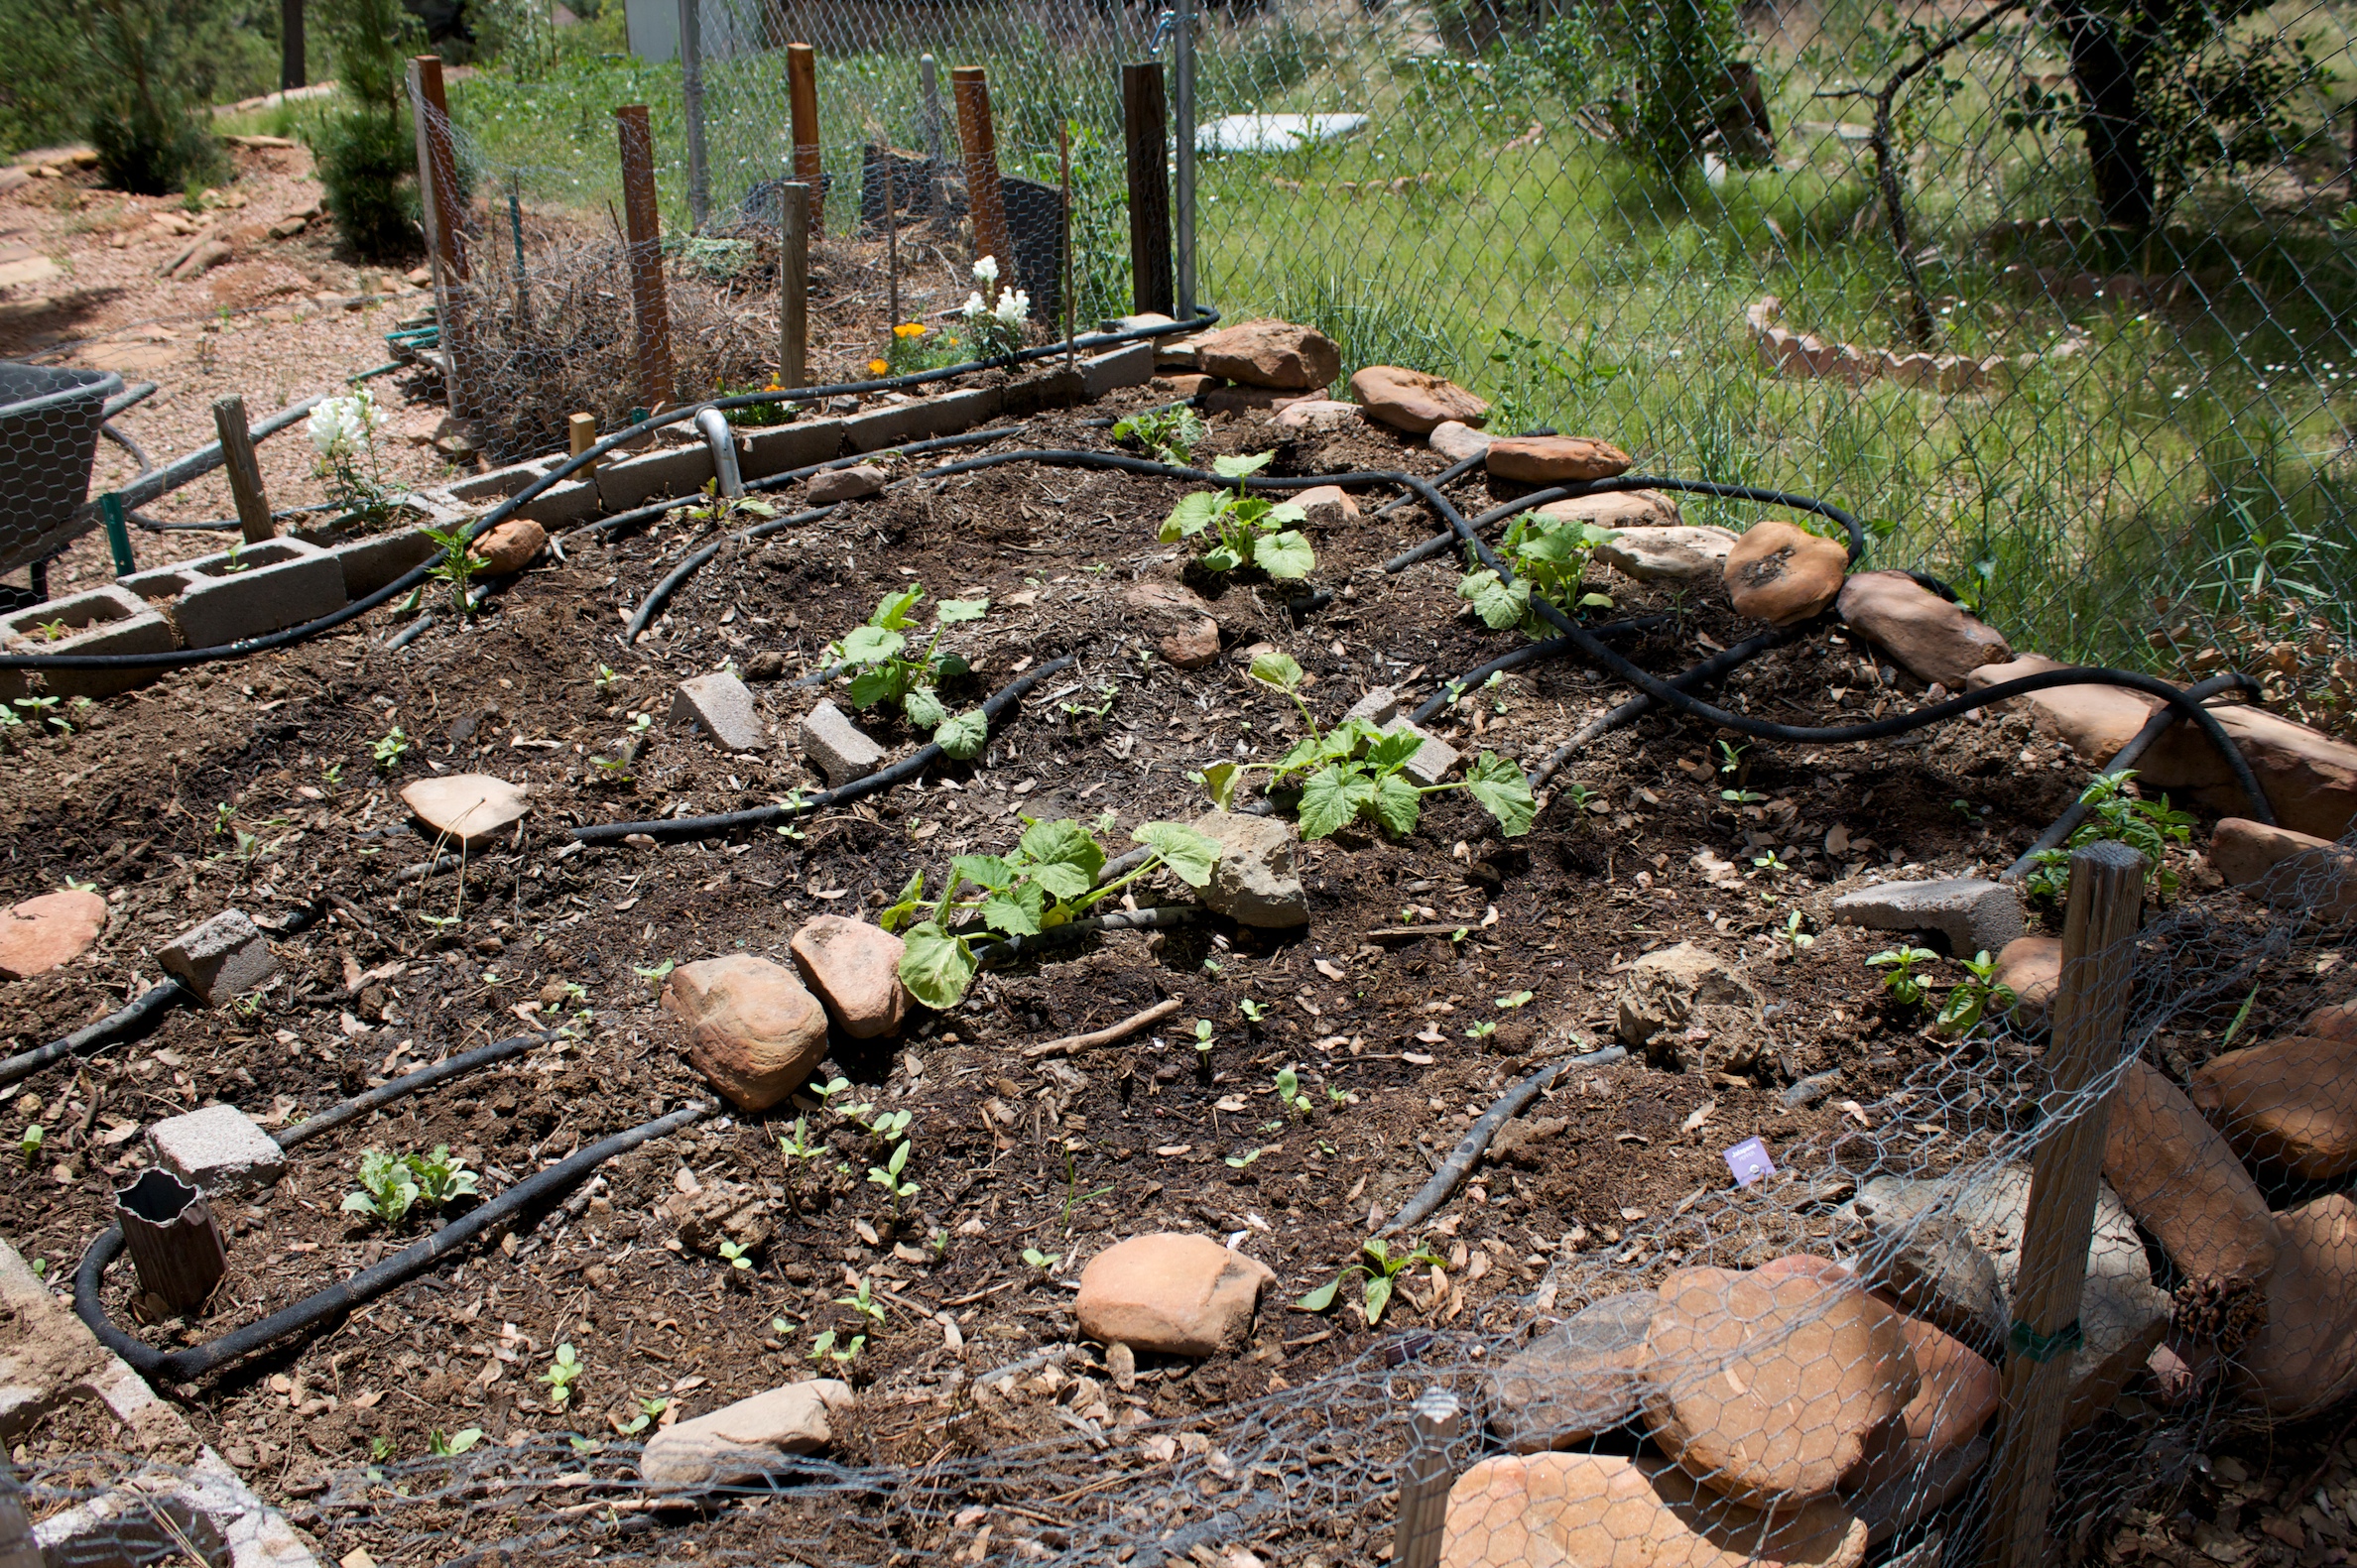
forest, wood, backyard, soil, garden, woodland, yard, efs1855mmf3556is